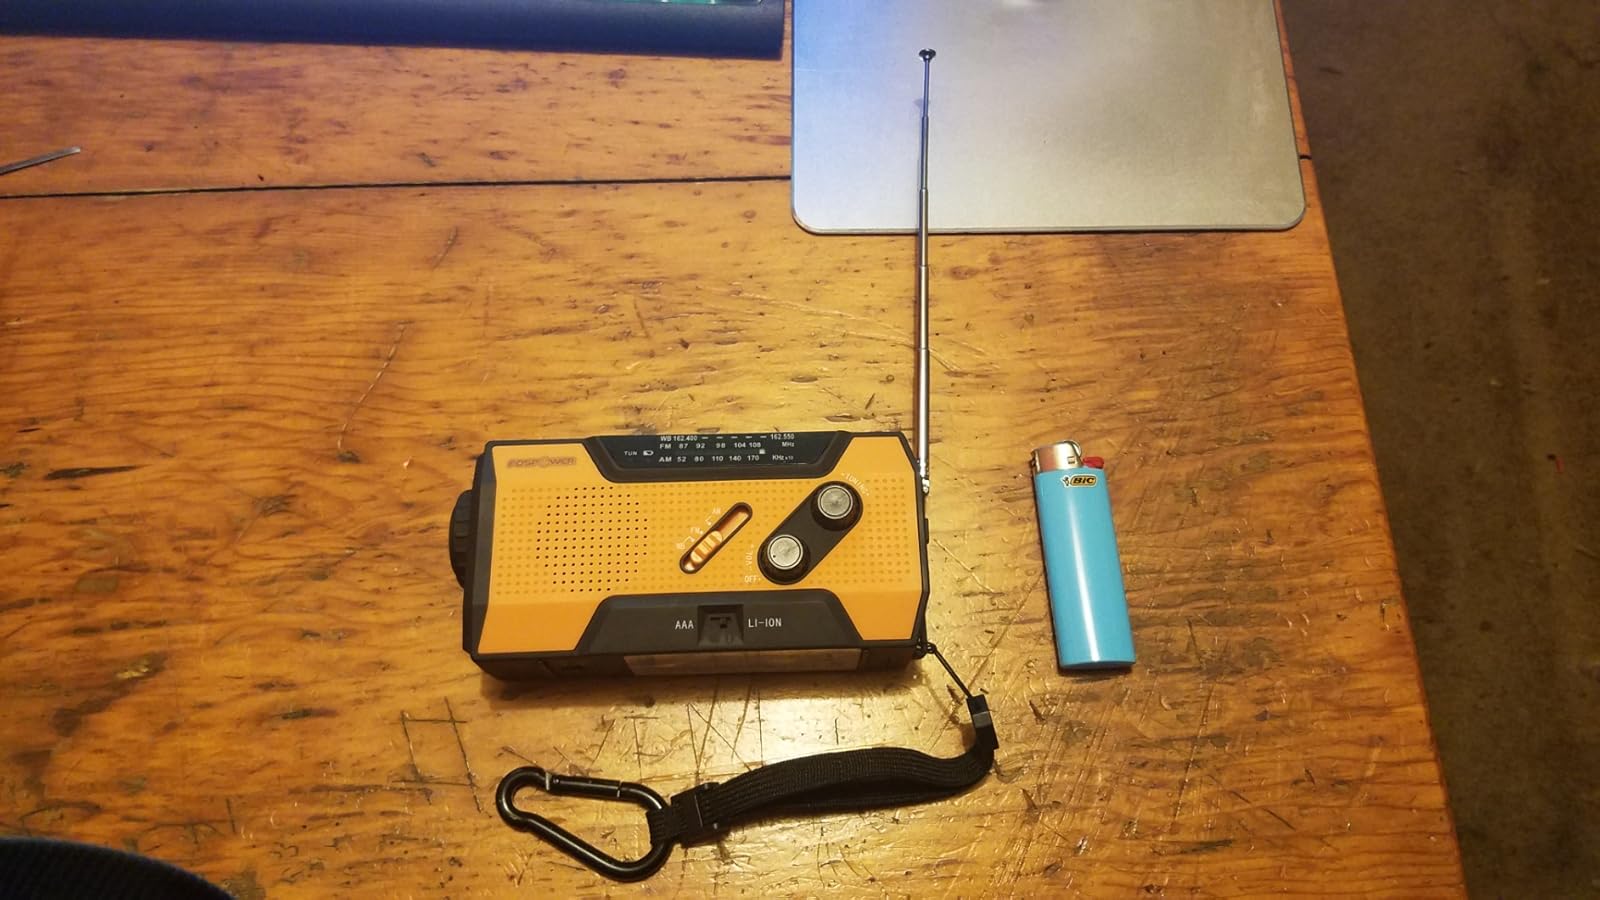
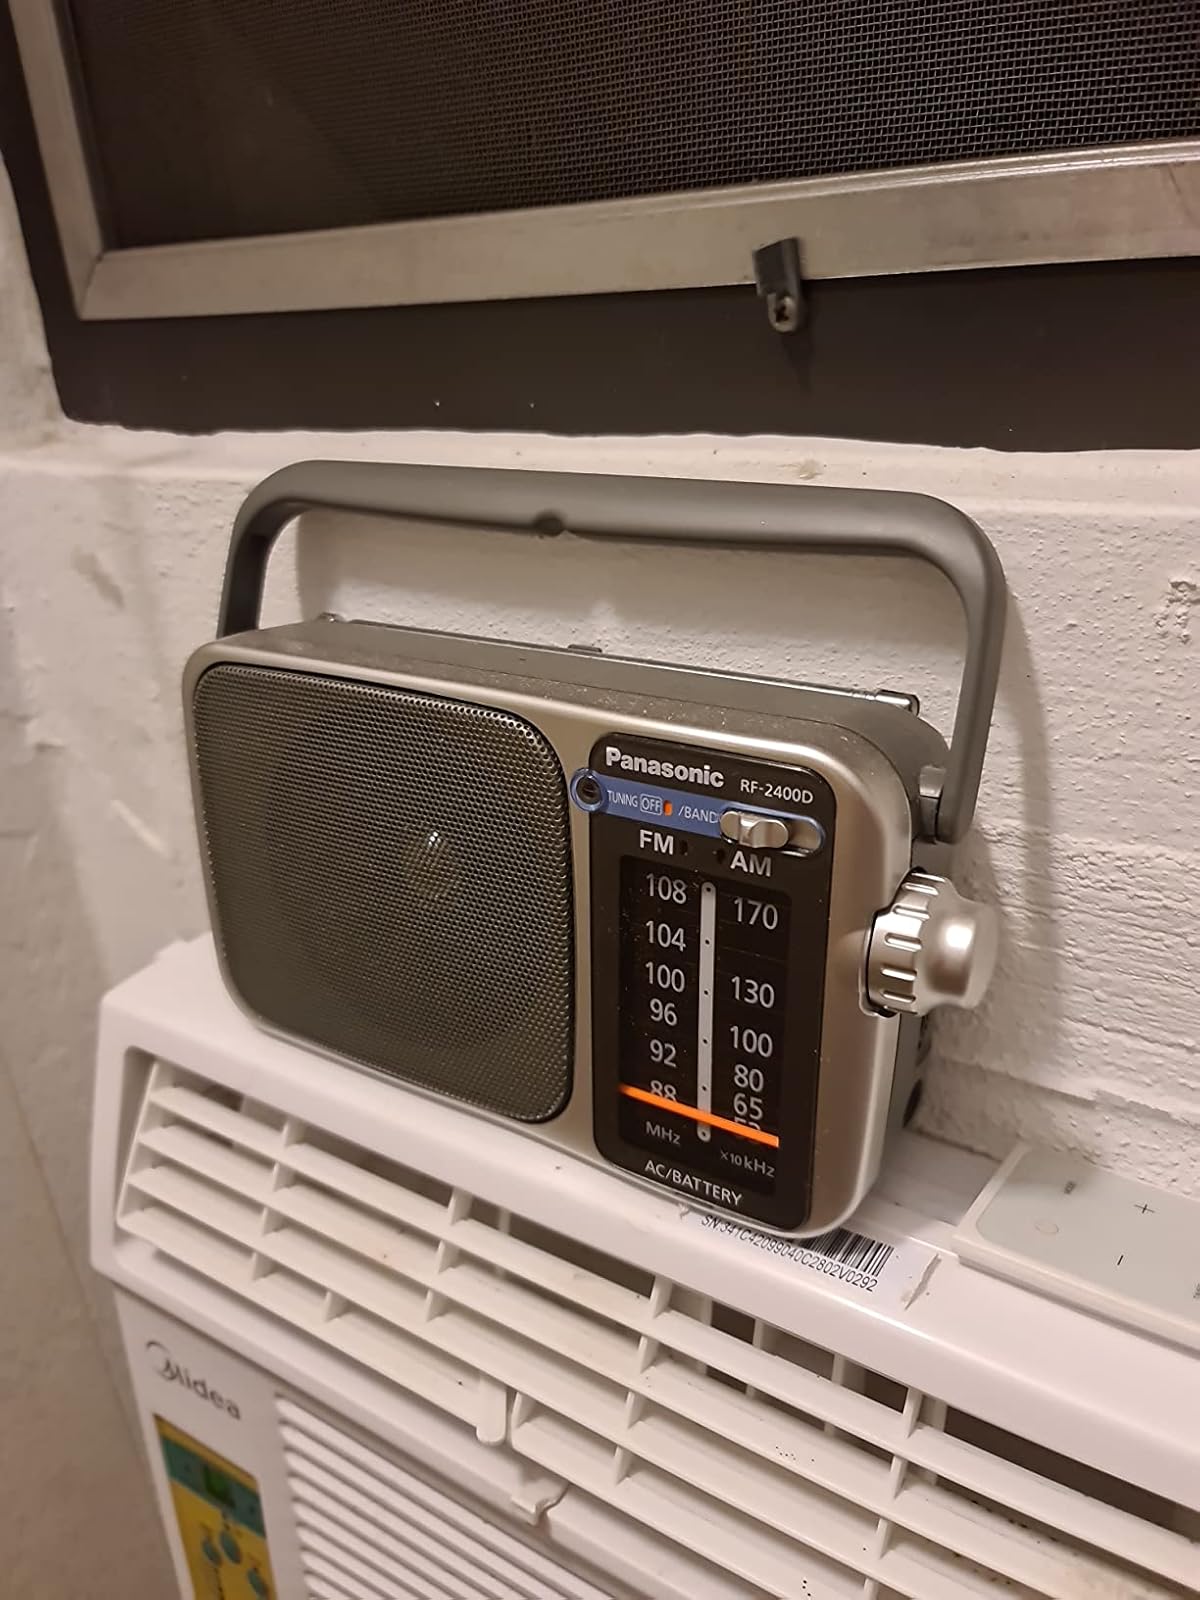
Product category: radio
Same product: no